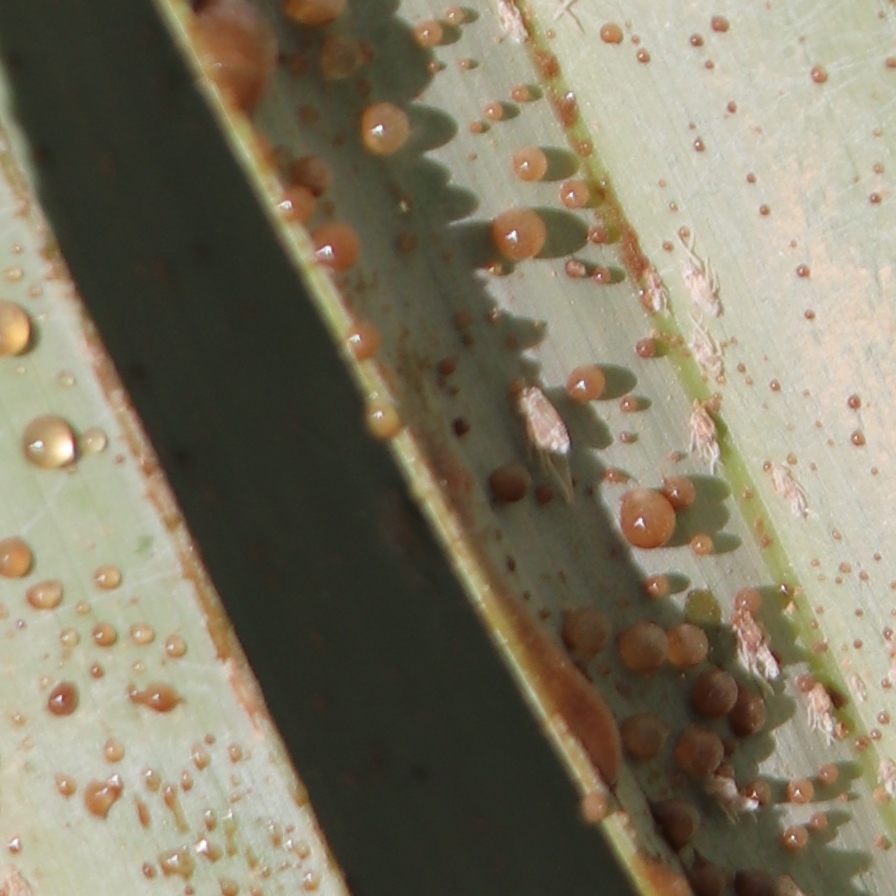
Label: Dubas